Cambazlı

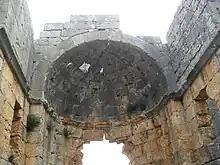

It is situated in the plateau to the south of the Taurus Mountains. The distance to Silifke is and to Mersin is .